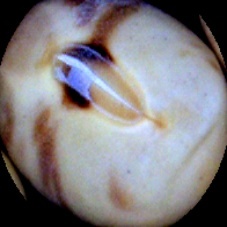
Label: Spotted